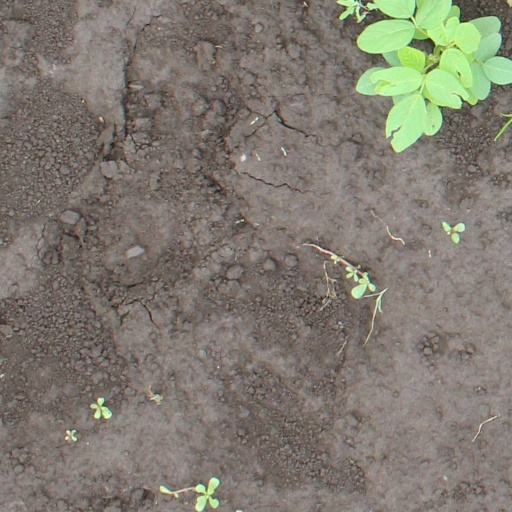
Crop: soybean